Hunter's Moon (Finch novel)

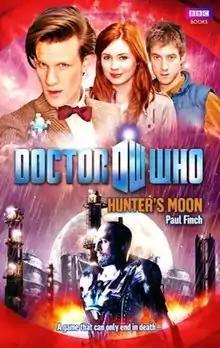

Hunter's Moon is a BBC Books original novel written by Paul Finch and based on the long-running British science fiction television series "Doctor Who". It features the Eleventh Doctor, and his Companions Amy Pond and Rory Williams.